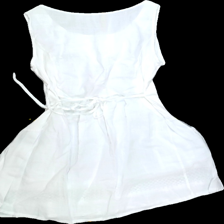
View: back
Type: Dress
Category: Ladies
Brand: Not Applicable
Colors: White
Material: 100%cotton
Pattern: Lace
Cut: Regular, C-collar
Season: All
Trend: No trend
Stains: No
Price range: <50
Recommended usage: Export